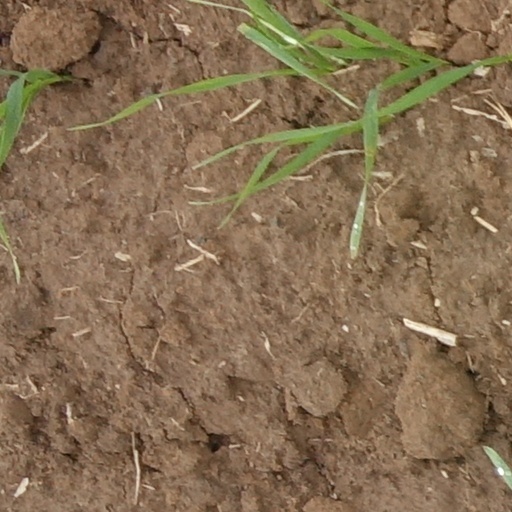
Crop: wheat